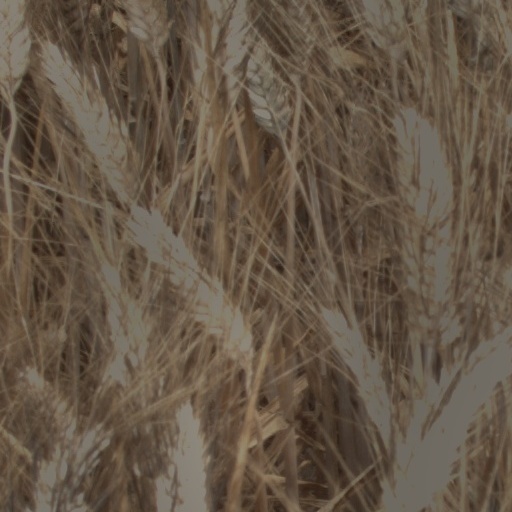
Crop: wheat